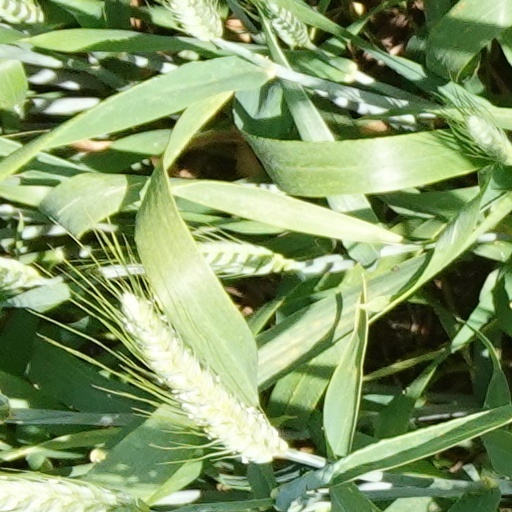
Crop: wheat